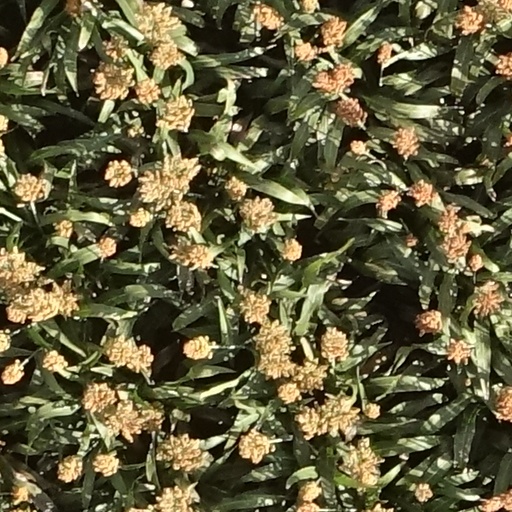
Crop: sorghum